Belite

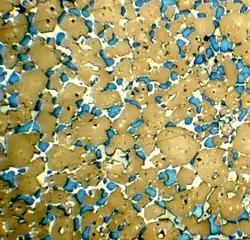
Clinker section 0.15 x 0.15 mm

The minerals in Portland cement clinker may be observed and quantified by petrographic microscopy. Clinker nodules are cut and ground to a flat, polished surface. The exposed minerals are made visible and identifiable by etching the surface. The surface can then be observed in reflected light by optical microscopy. In the example, a clinker nodule has been polished and etched with hydrogen fluoride vapour. The alite shows as brown, the belite as blue, and the melt phases as white. Electron microscopy can also be used, in which case the minerals may be identified by microprobe analysis. The preferred method to quantify the minerals accurately is X-ray diffraction on the powdered clinker, using the Rietveld analysis technique. Belite is much harder to grind in a cement mill than alite.